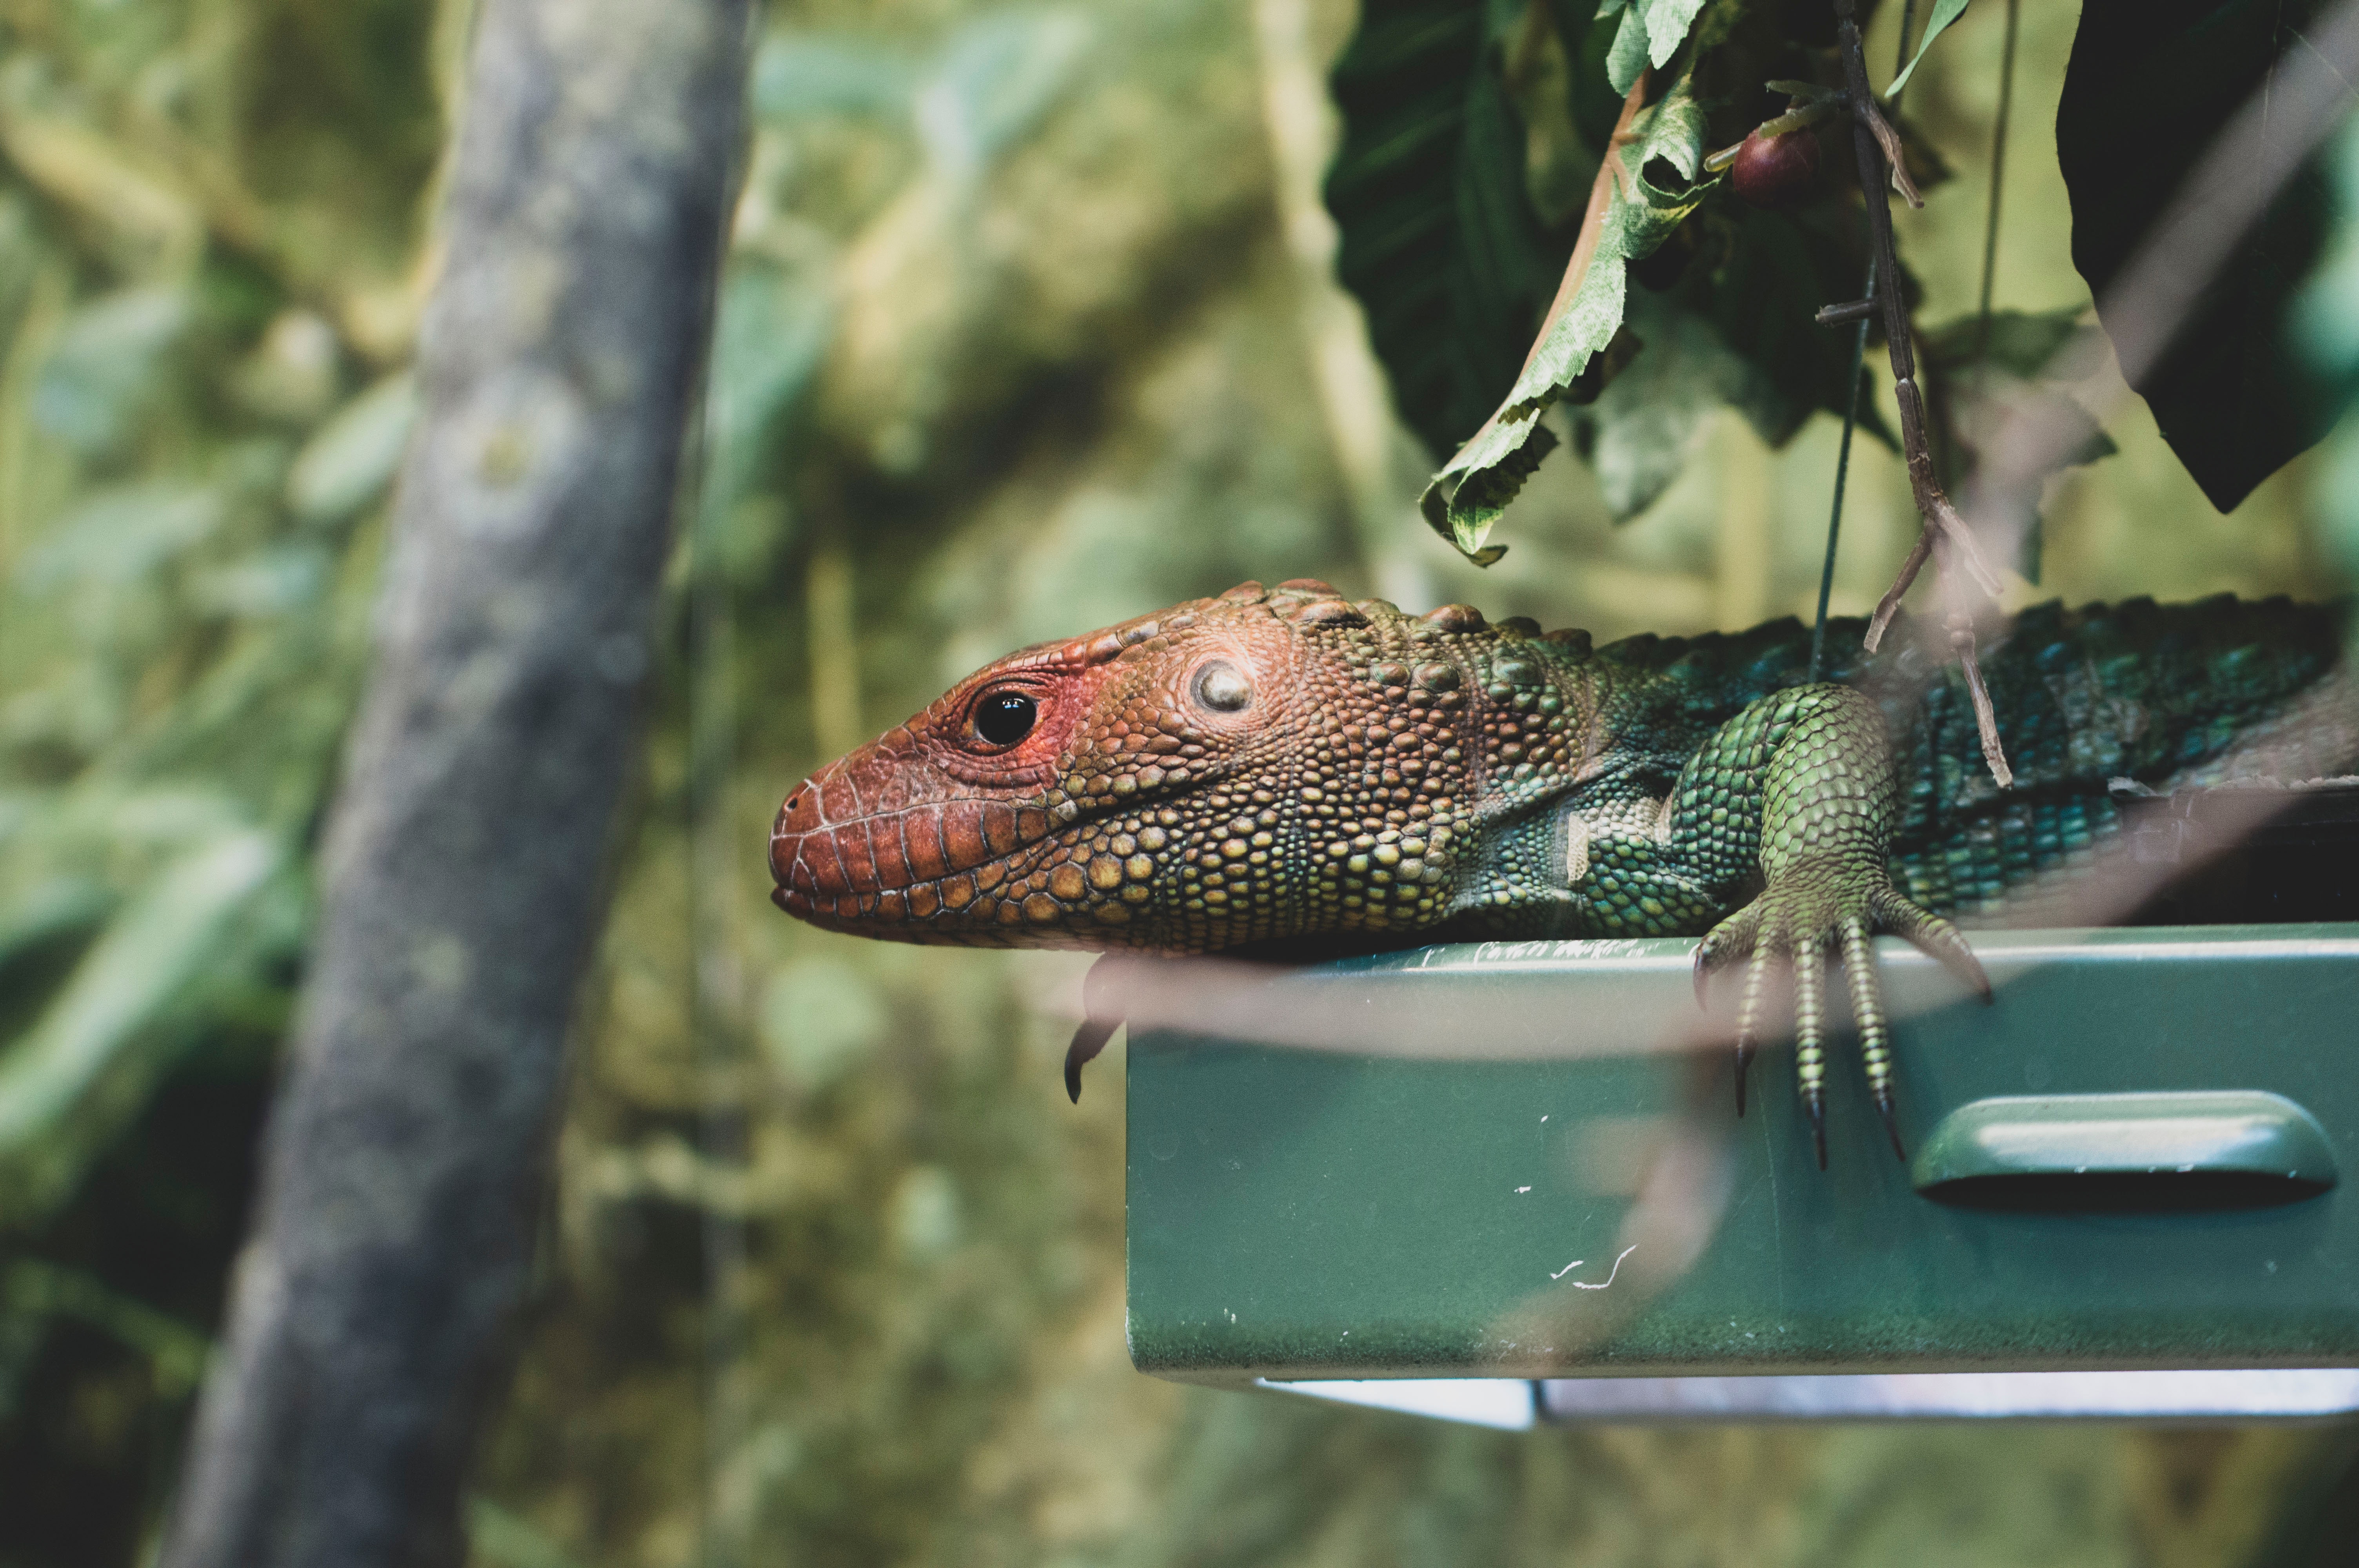
reptile, lizard, scaled reptile, Varanidae, monitor lizard, adaptation, terrestrial animal, komodo dragon, anole, organism, wildlife, wall lizard, lacerta, dragon lizard, plant, agama, iguania, whiptail, chameleon